Endrendrum Punnagai

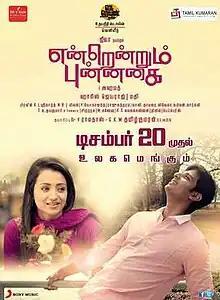
Theatrical release poster

Endrendrum Punnagai is a 2013 Indian Tamil-language romantic comedy drama film written and directed by I. Ahmed starring Jiiva, Trisha, Vinay, Andrea Jeremiah, Santhanam and Nassar. The film has music by Harris Jayaraj and cinematography by R. Madhi. The film was launched officially in Chennai on 29 June 2012. Upon its release on 20 December 2013, the film received positive reviews from critics and became a commercial success. The film's title is based on a song of the same name from "Alaipayuthey" (2000).